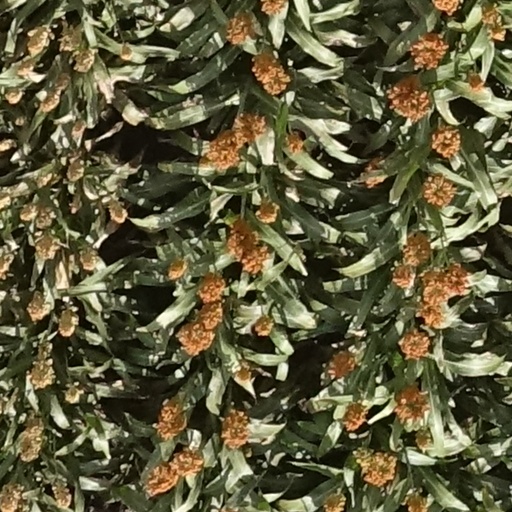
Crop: sorghum